RAF Bomber Command

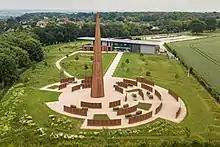
Aerial view of the Chadwick Centre, Memorial Spire and Walls

Albert Speer, Hitler's Minister of Armaments, noted that the larger British bombs were highly destructive. 15 years after the war's end, Speer was unequivocal about the effect,